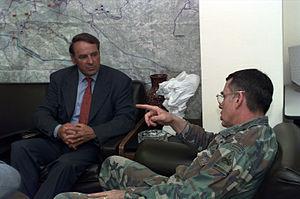
Adolf Ogi, né le 18 juillet 1942 à Kandersteg, est un homme politique suisse, membre de l'Union démocratique du centre.